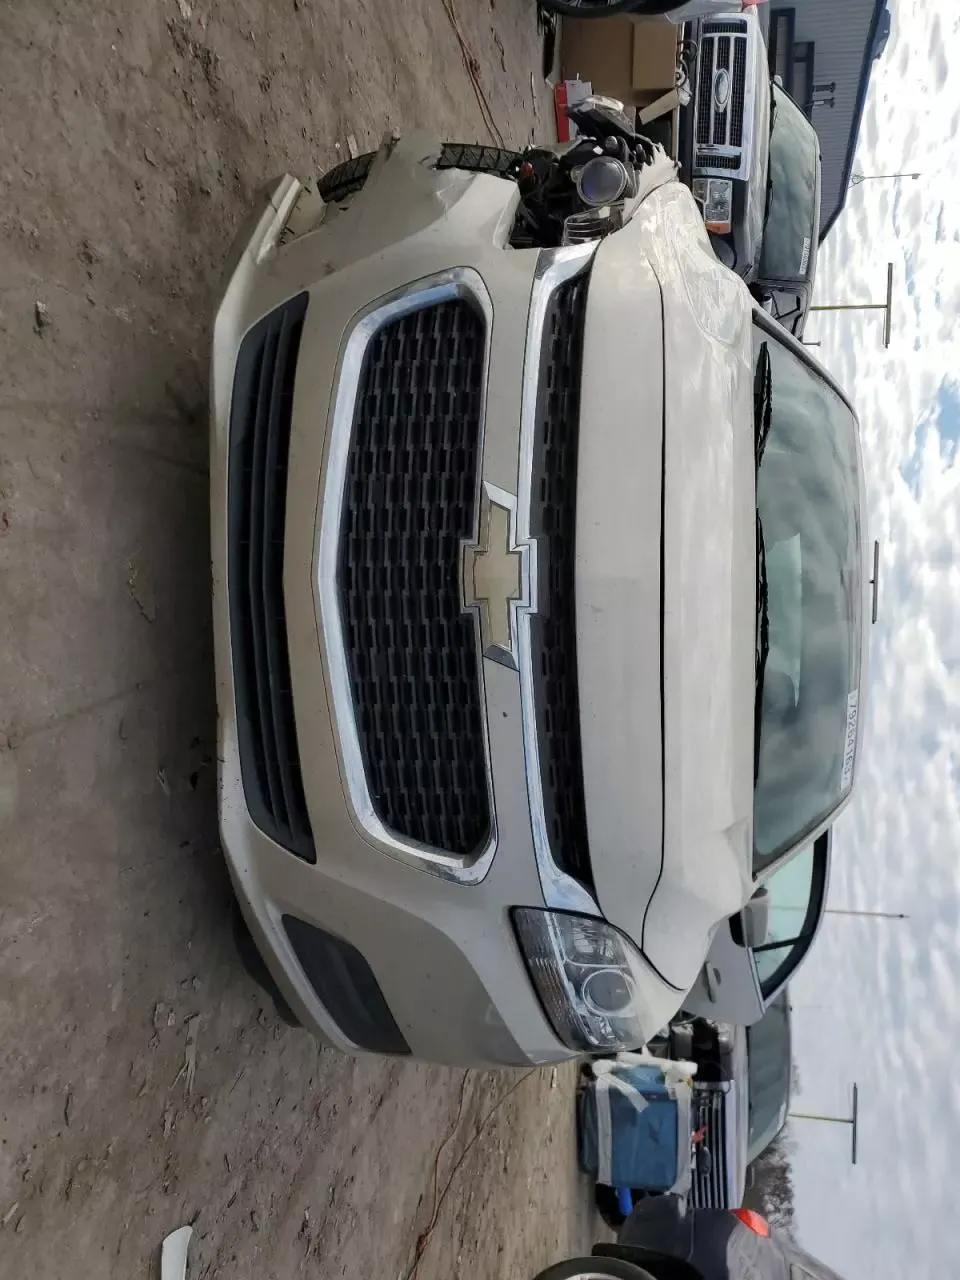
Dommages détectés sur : aile avant droite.
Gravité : majeur